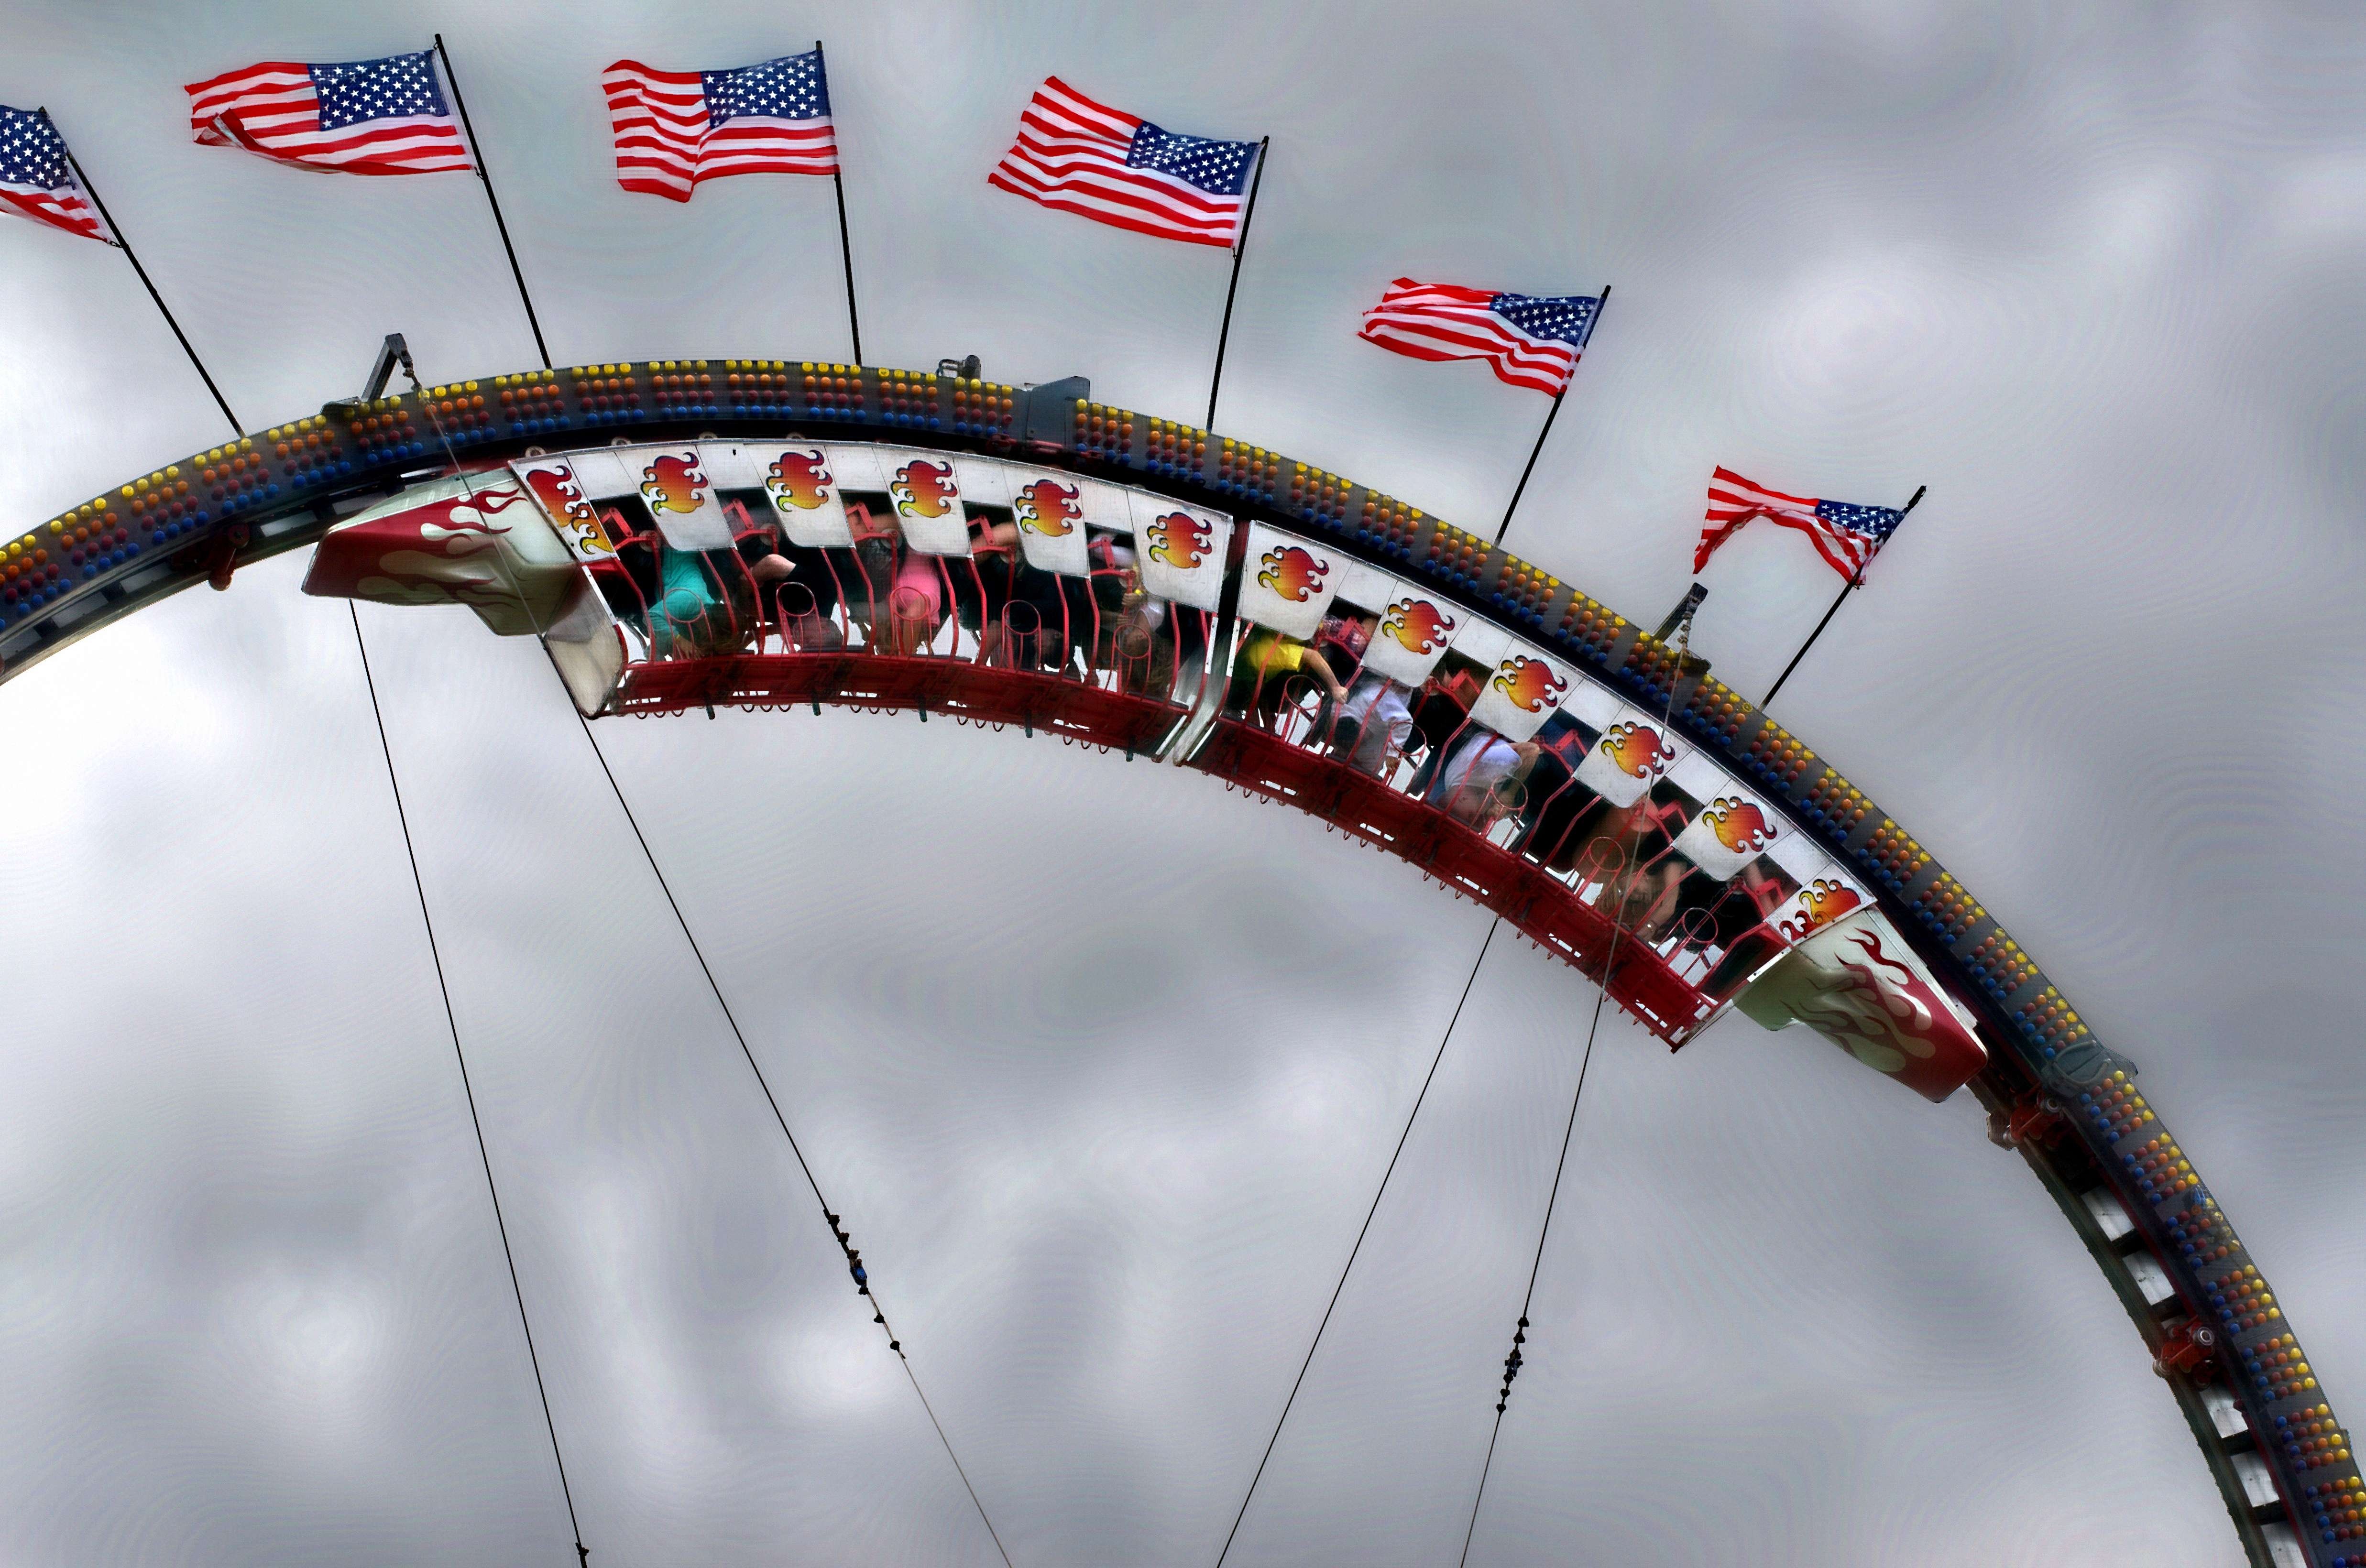
white, star, recreation, red, amusement park, banner, flag, park, usa, holiday, blue, independence day, roller coaster, patriotism, july, american, patriot, stripes, 4, 4th, fourth, patriotic, amusement ride, outdoor recreation, atmosphere of earth, nonbuilding structure, july fourth